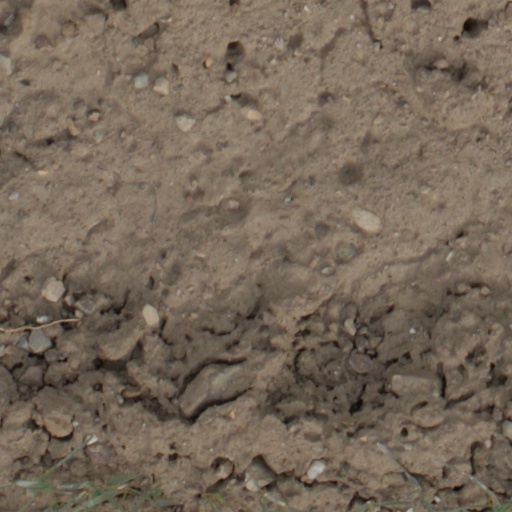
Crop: wheat